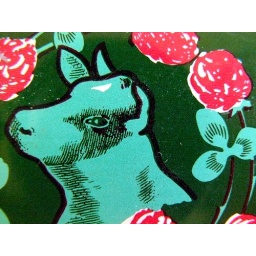
red little flowers dance around this green cow's head.